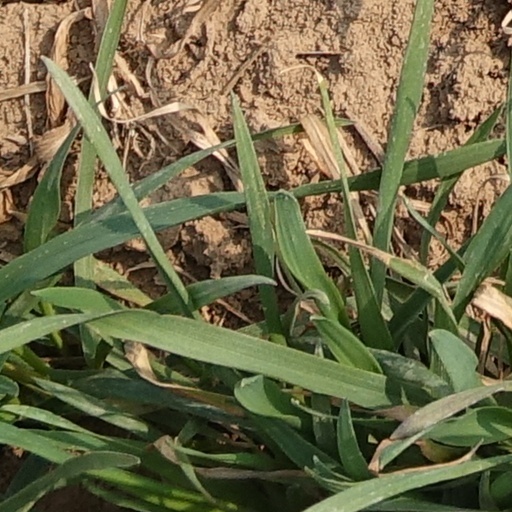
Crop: wheat